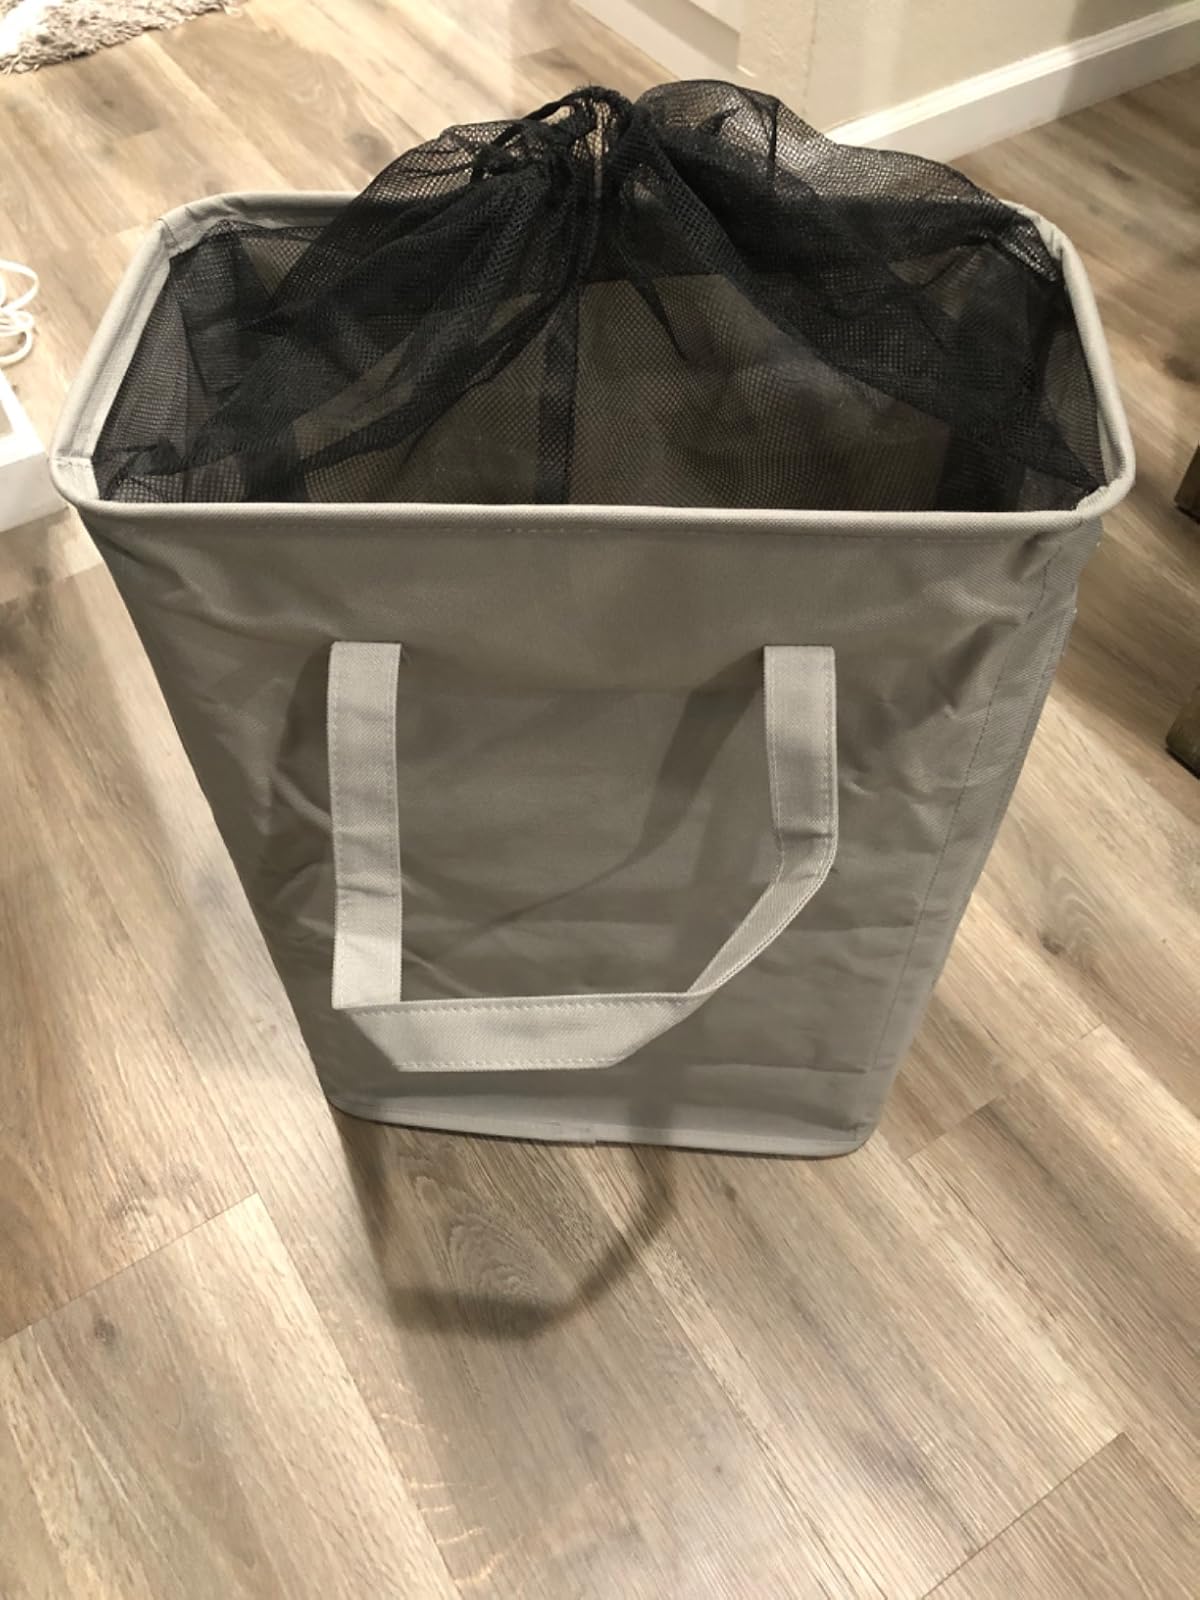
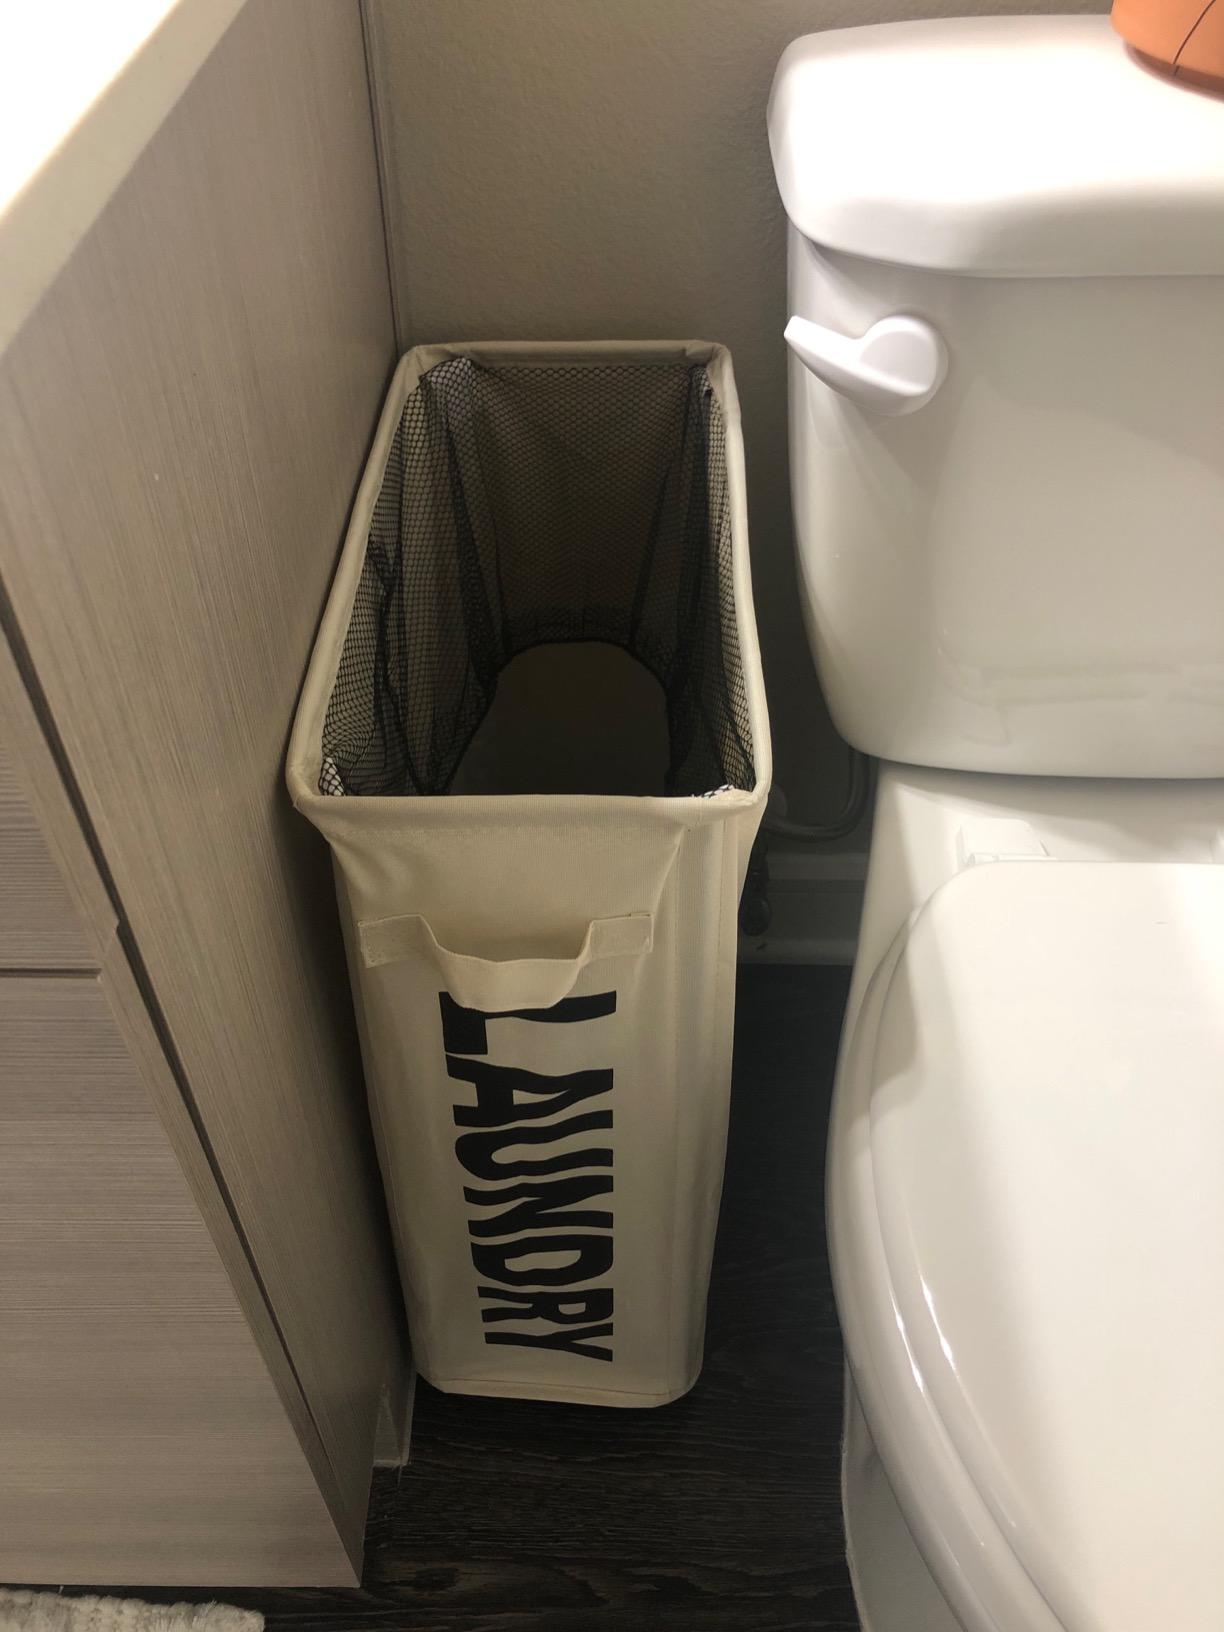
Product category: items_hamper
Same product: no